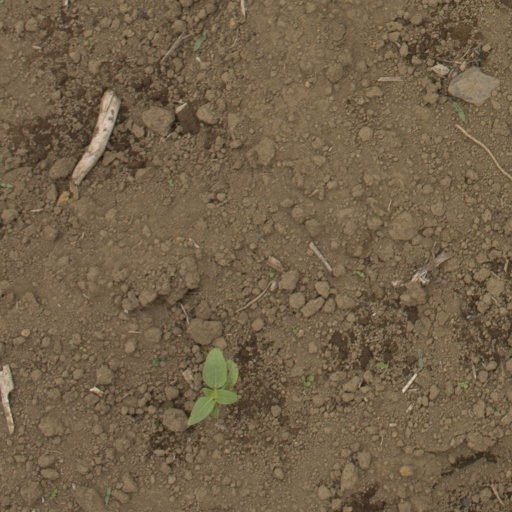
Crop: Jerusalem artichoke